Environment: real
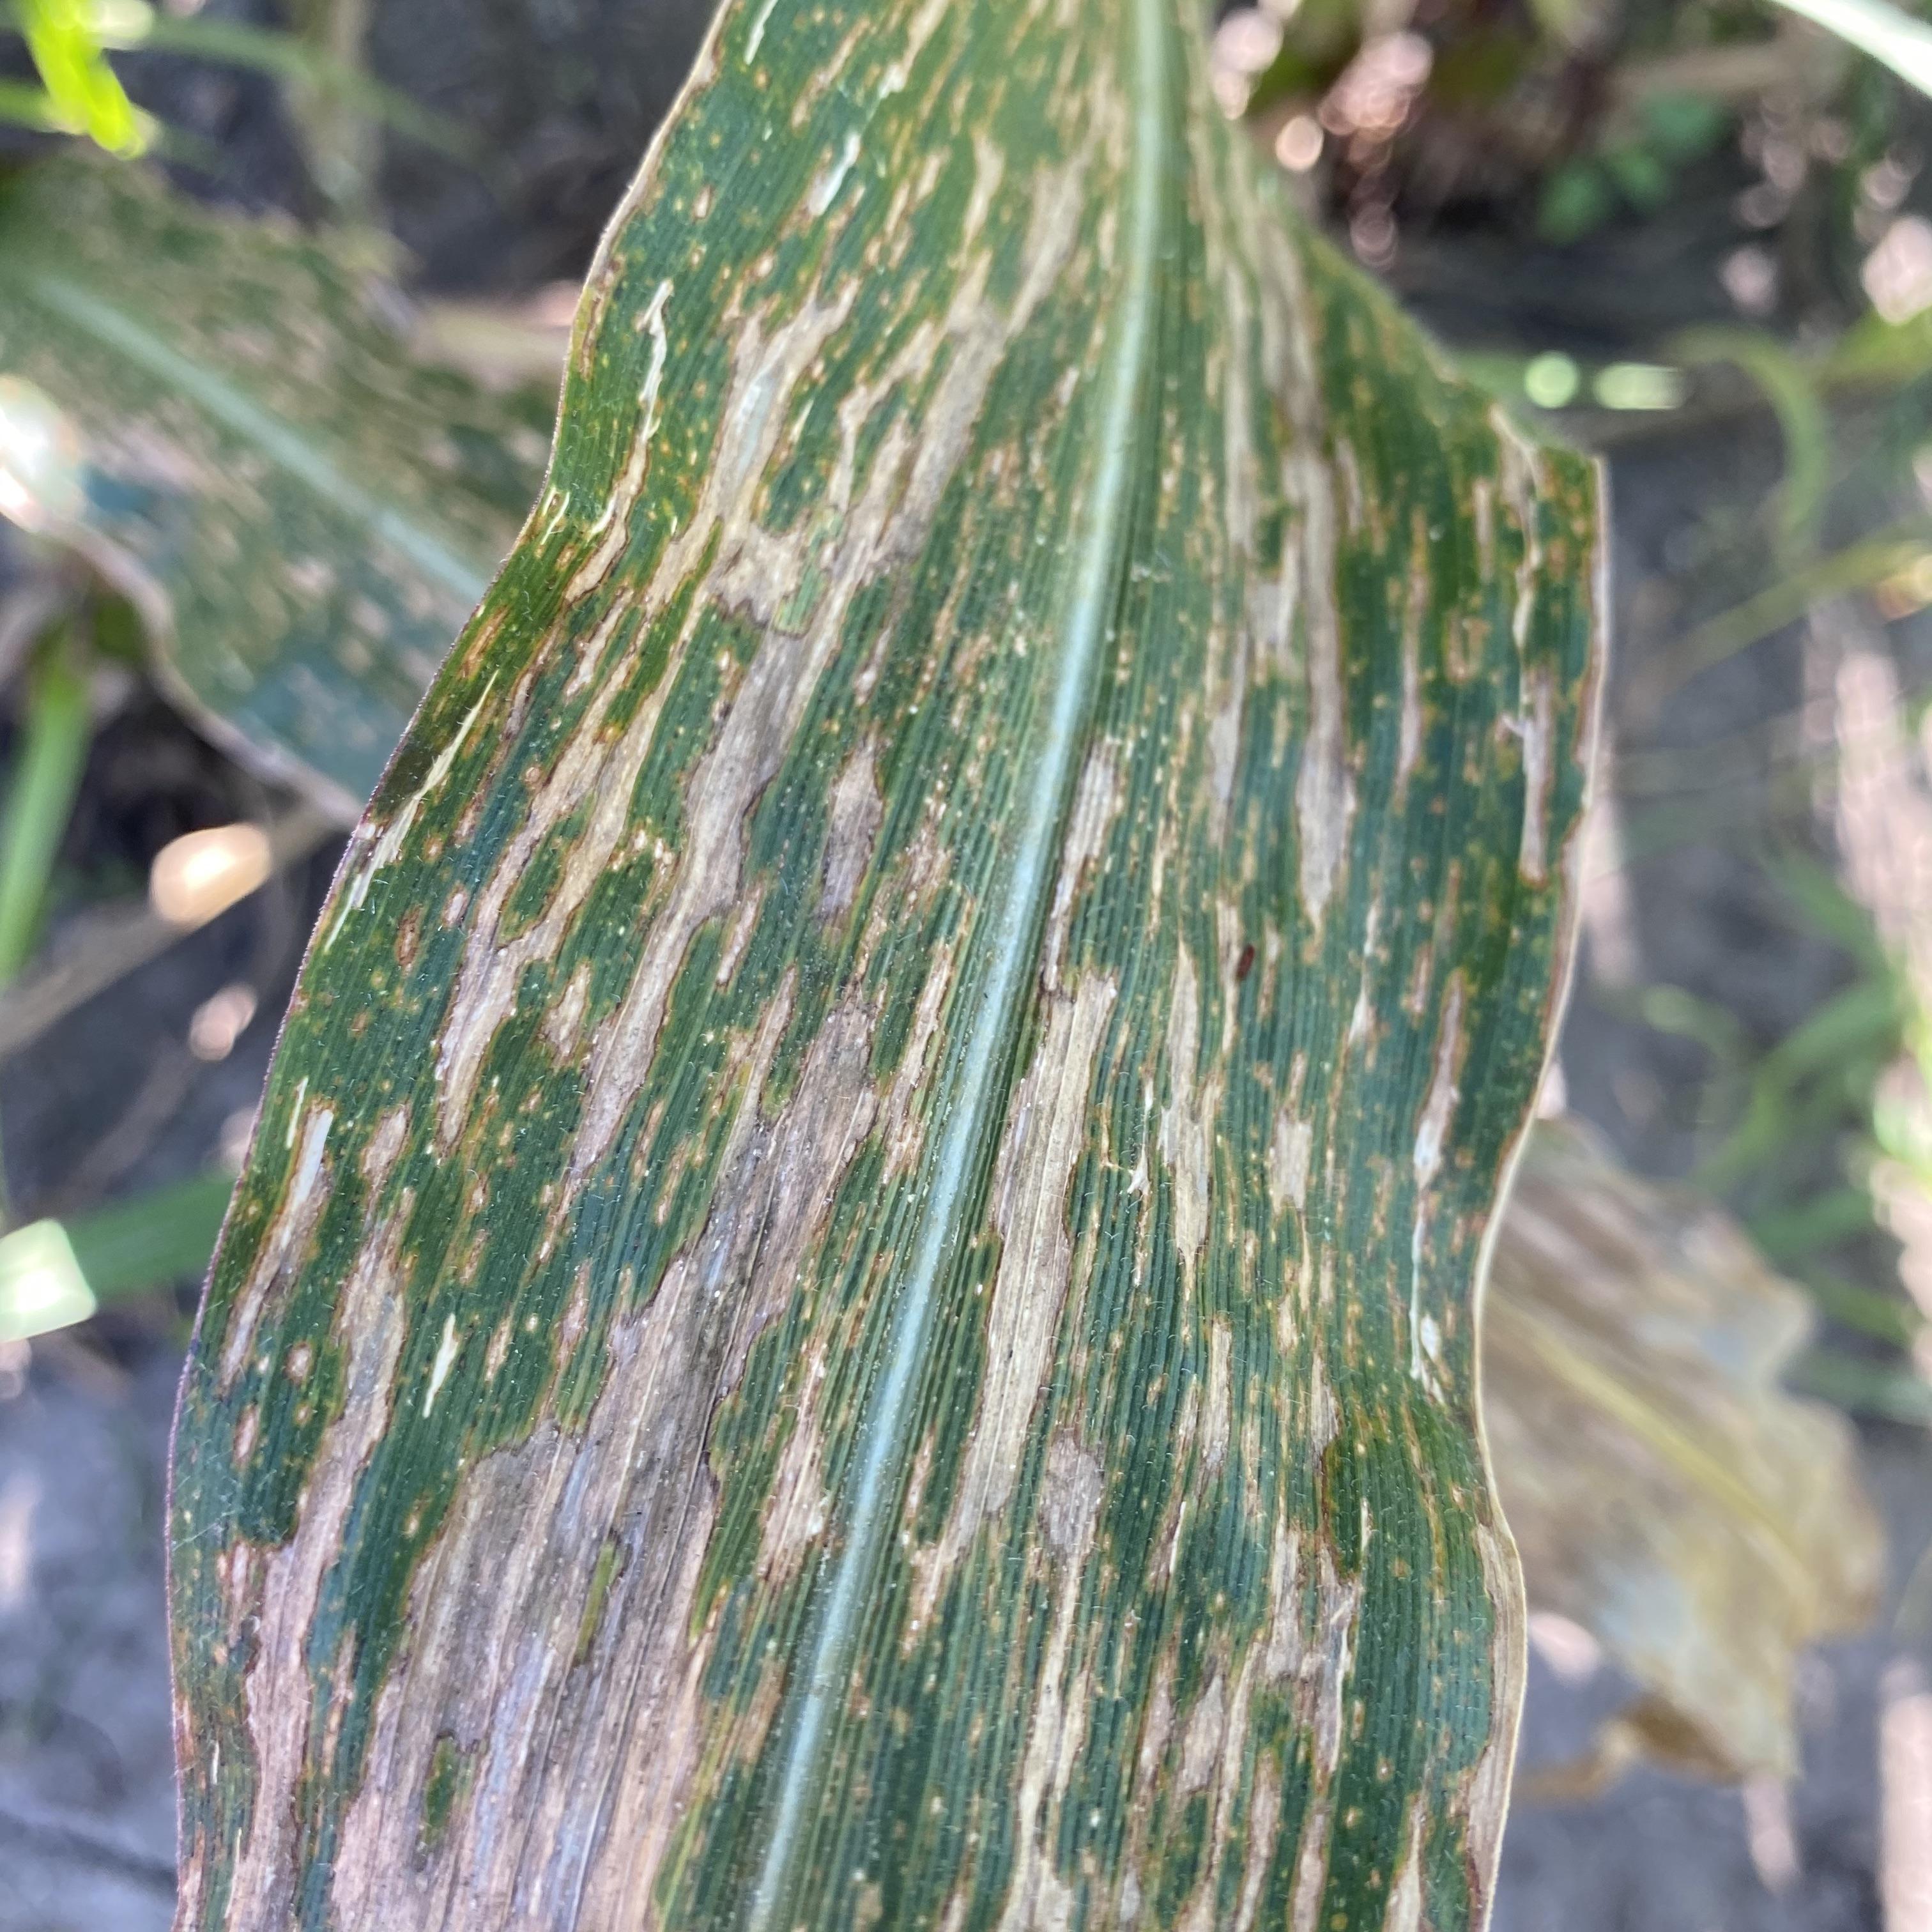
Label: gray_leaf_spot